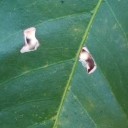
Label: Miner